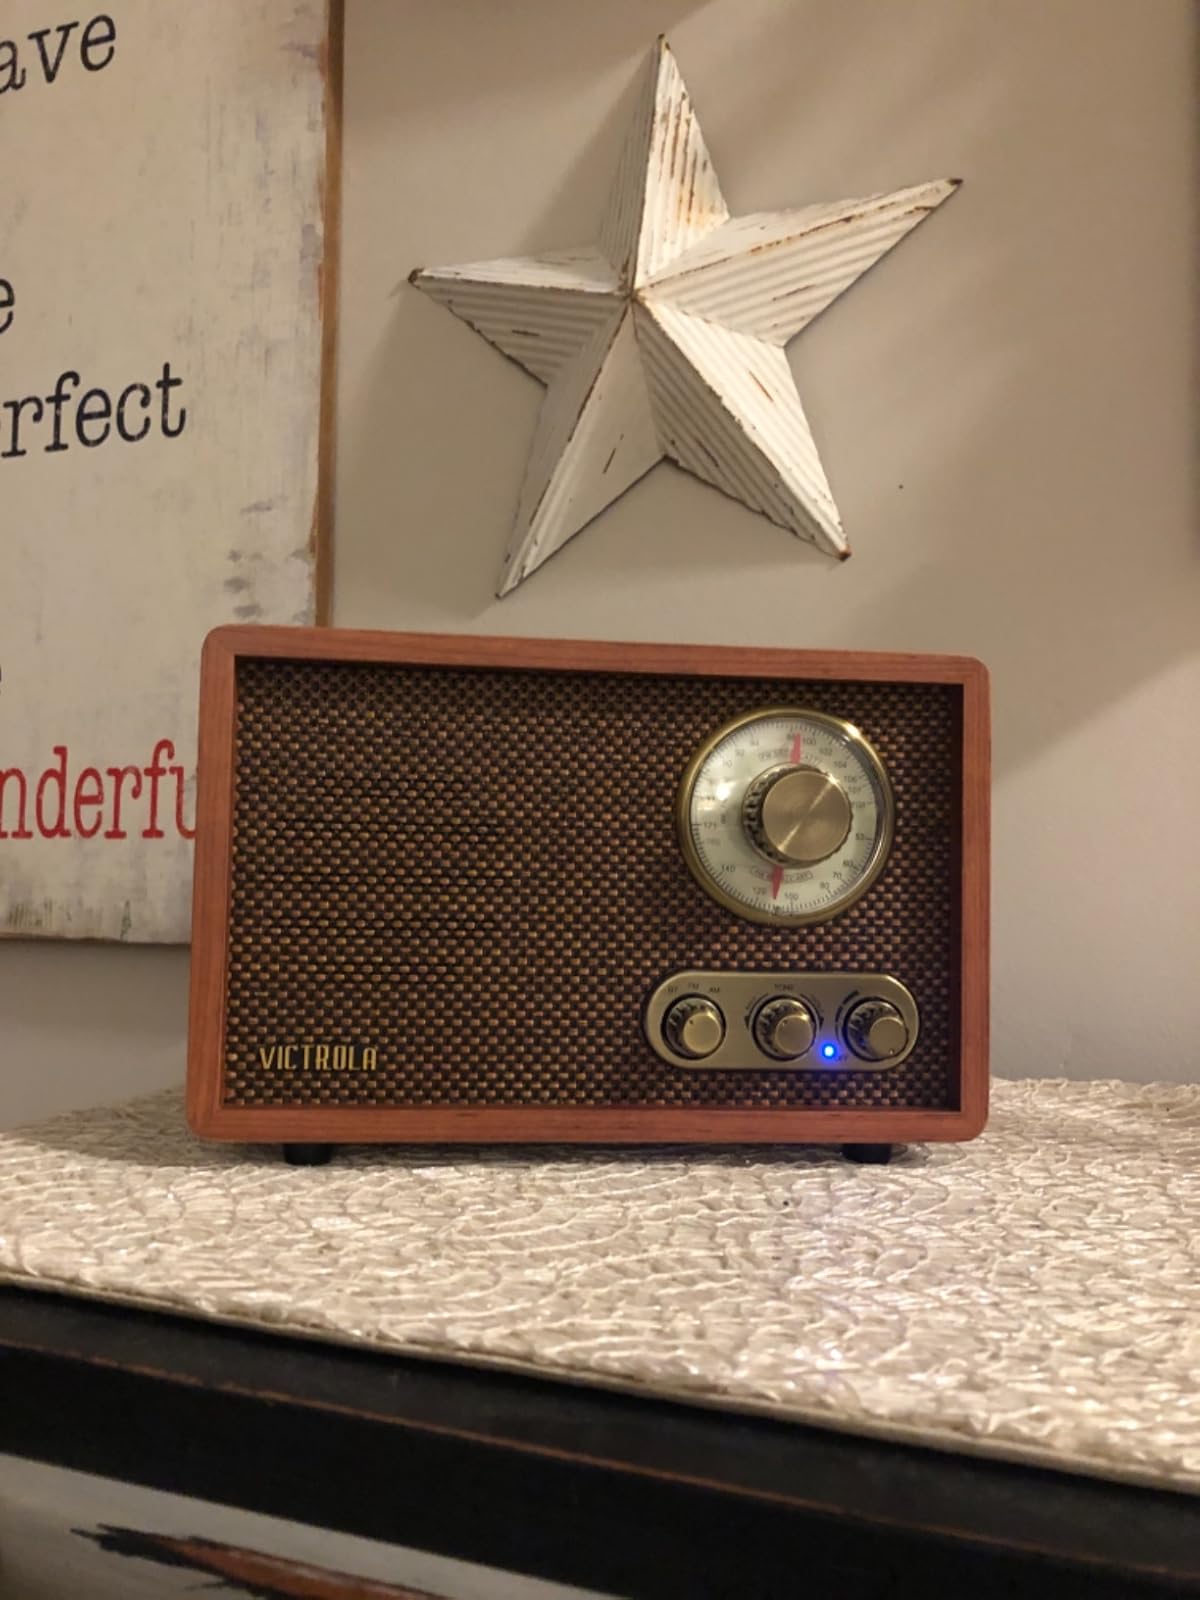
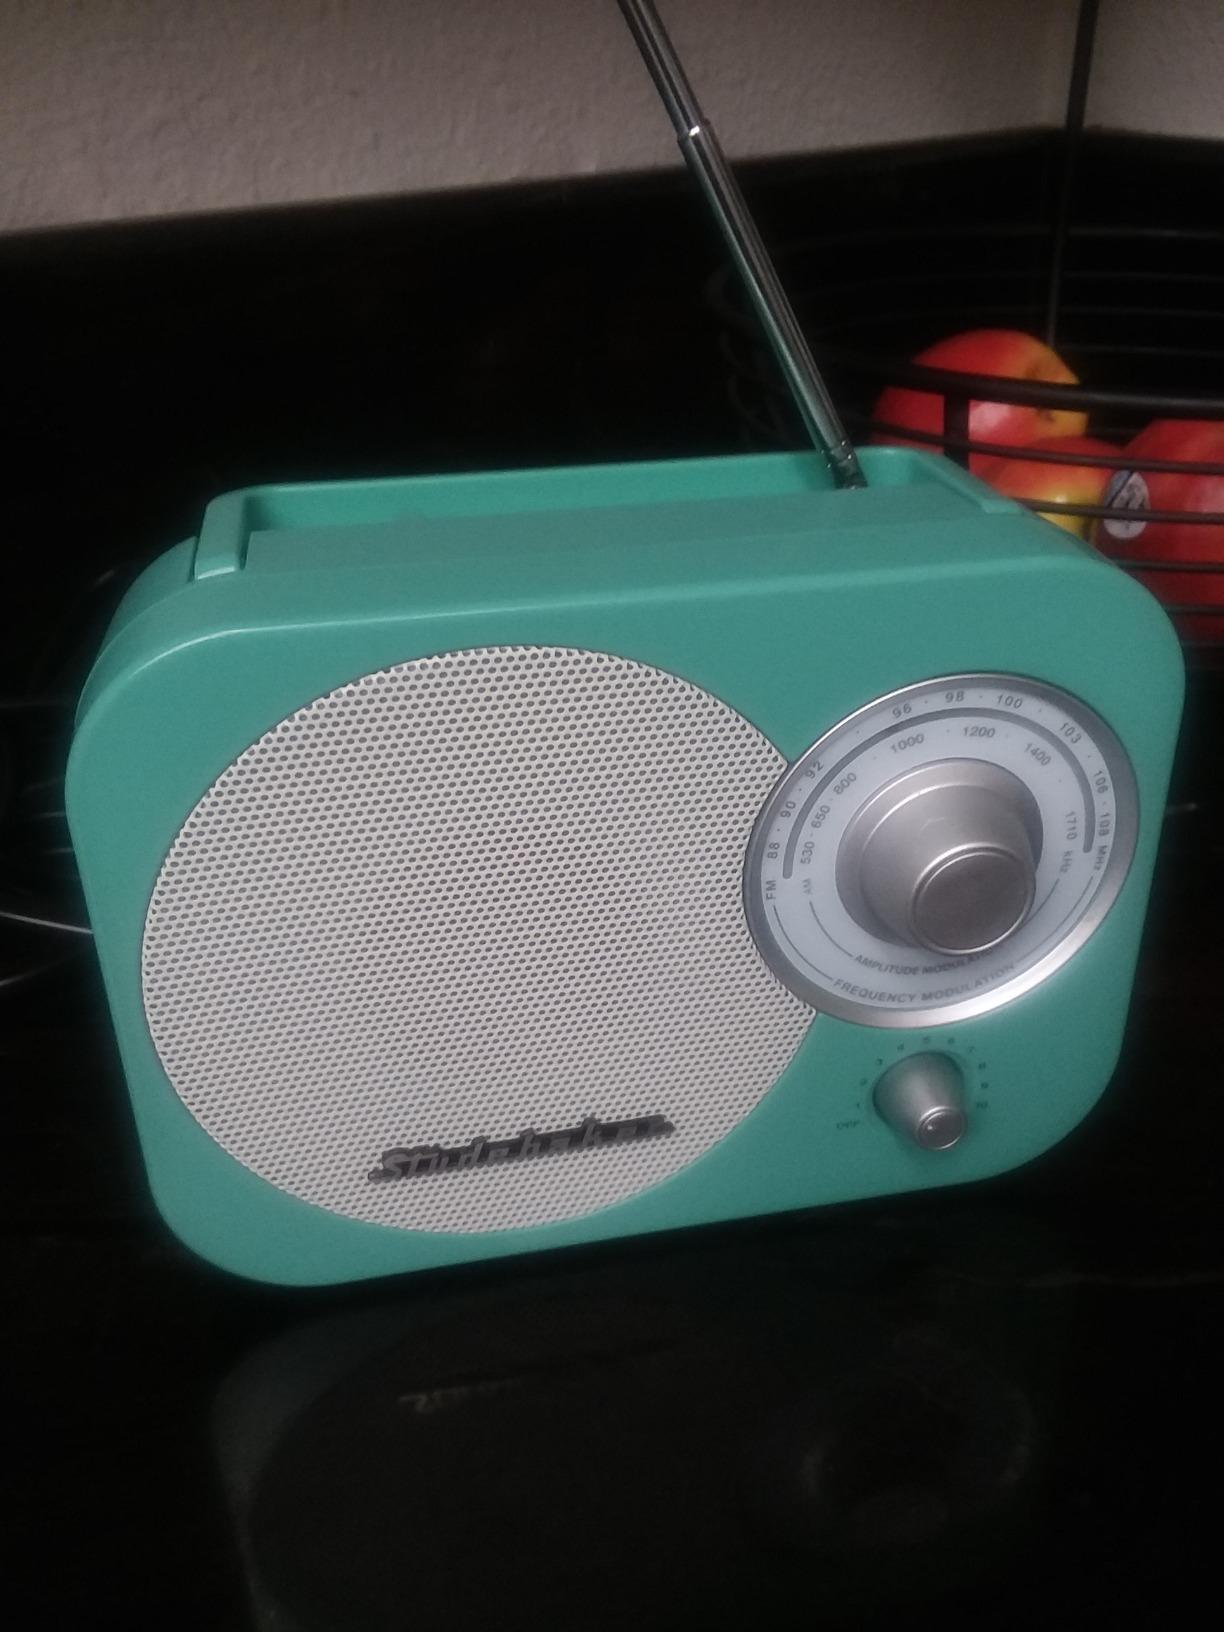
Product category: radio
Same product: no